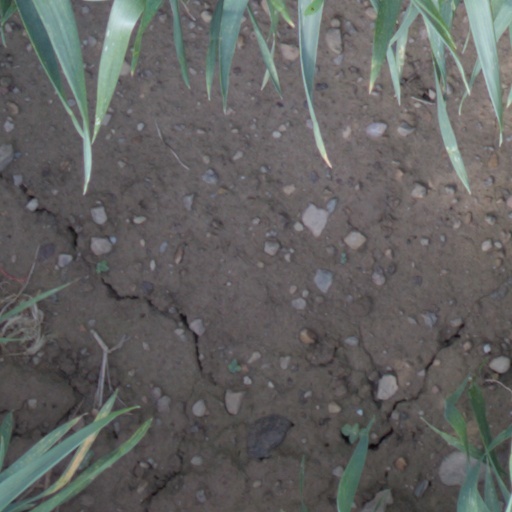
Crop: wheat